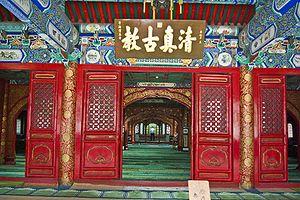
La Mosquée de Niujie fut construite en 996 par Nazruddin, un savant arabe fonctionnaire de la dynastie Liao dans leur ce qui était alors leur capitale du Sud, nommée alors Nanjing. C'est la plus vieille et plus grande mosquée de Pékin. L'édifice a été agrandi et rénové sous les dynasties Yuan, Ming et Qing et se caractérise par sa disposition symétrique orientée est-ouest. Étendue sur 6 000 m², la mosquée est un mélange d'architectures chinoise et orientale qui abrite deux salles des prières, pour les hommes et pour les femmes, qui peuvent accueillir 1000 personnes, une tour observatoire, un minaret, une salle de lecture, une salle d'Écritures Saintes et un hammam. Depuis la proclamation de la République populaire de Chine en 1949, la mosquée a subi des travaux de rénovations en 1955, 1979 et 1996.